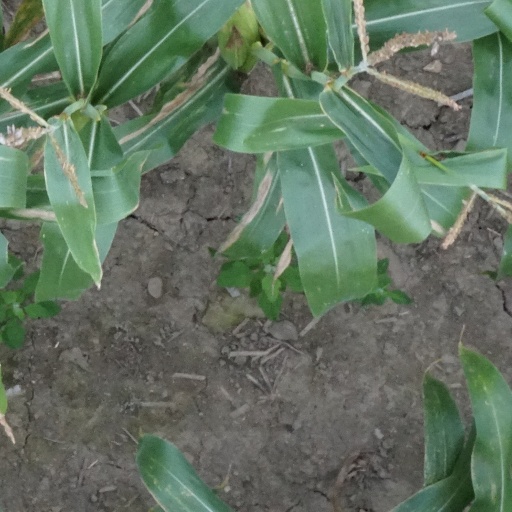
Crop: maize; corn